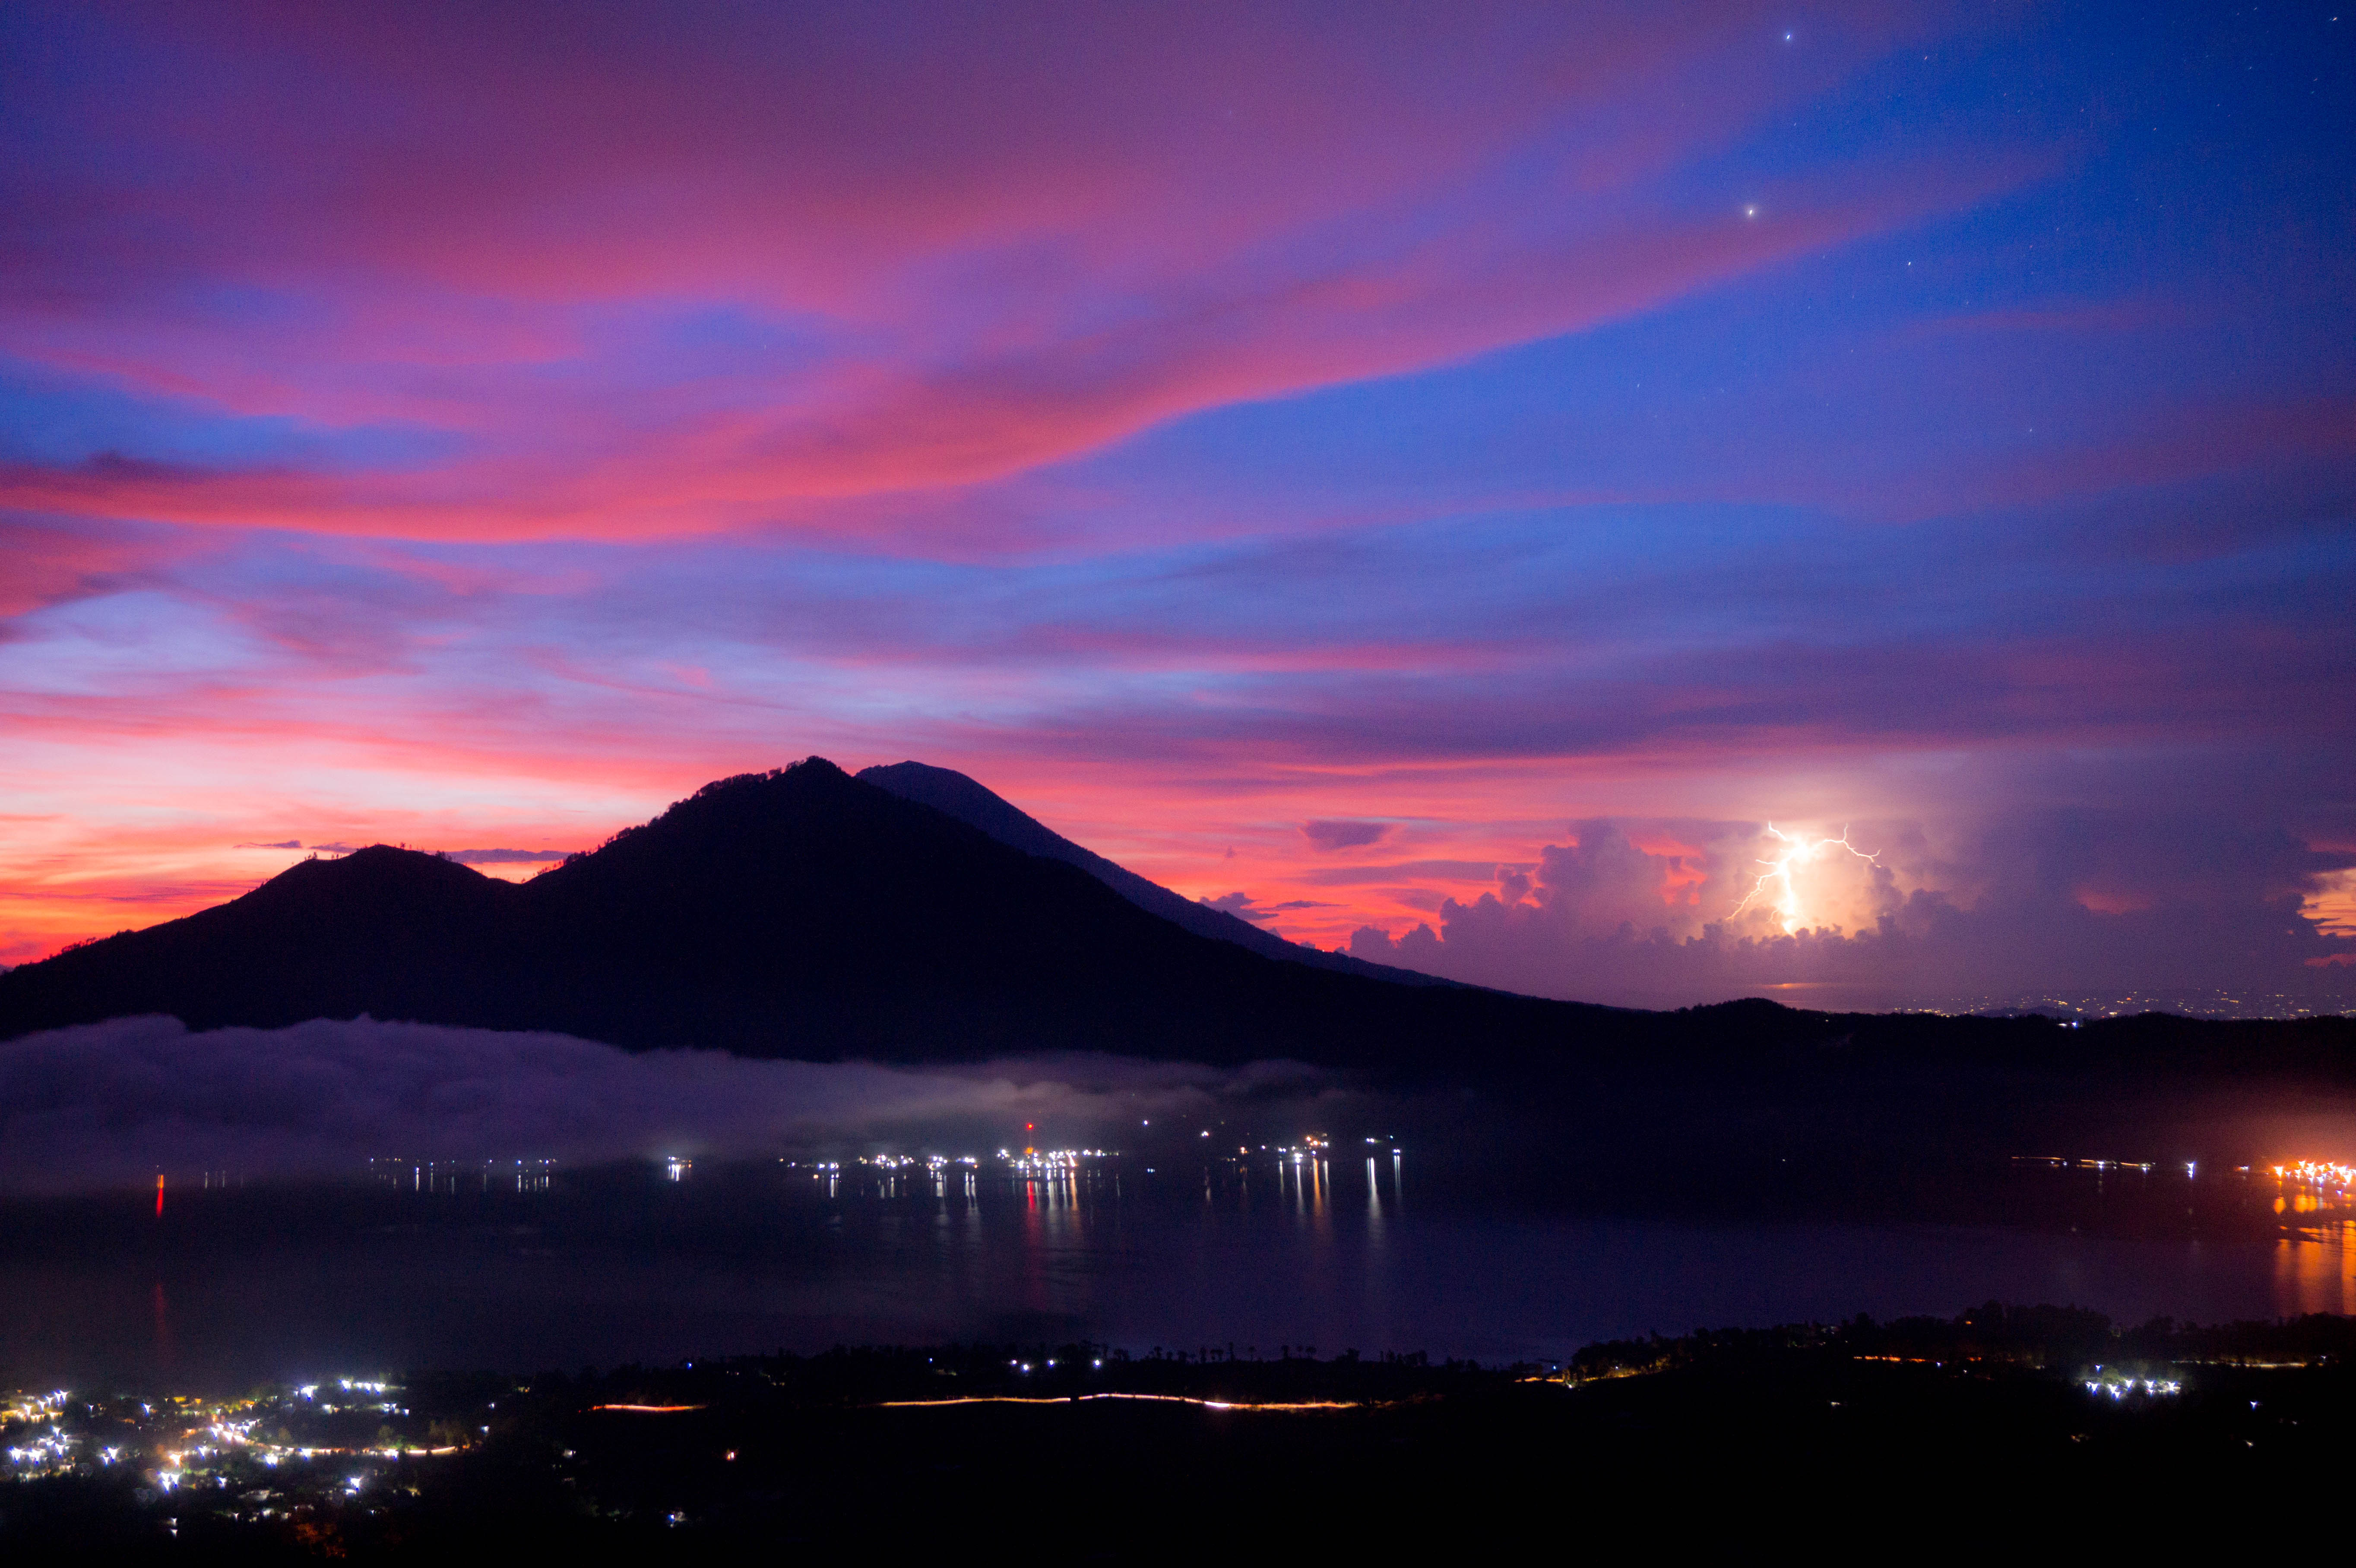
landscape, sea, horizon, mountain, cloud, sky, fog, sunrise, sunset, night, morning, hill, dawn, atmosphere, smoke, seaside, dusk, evening, reflection, clouds, mountains, thunderstorm, waterside, afterglow, red sky at morning